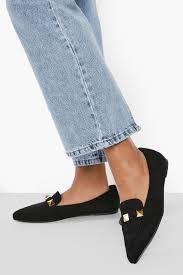
Label: Ballet Flat